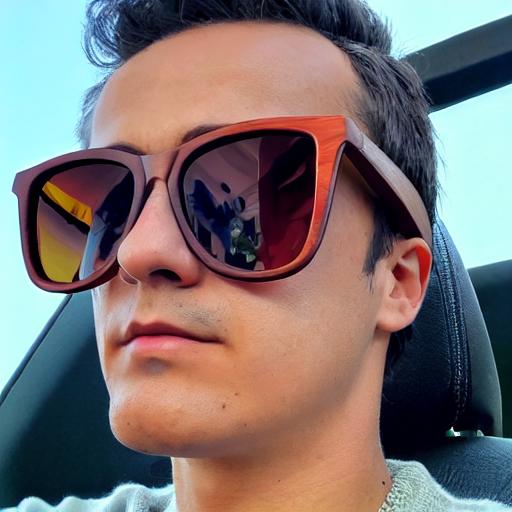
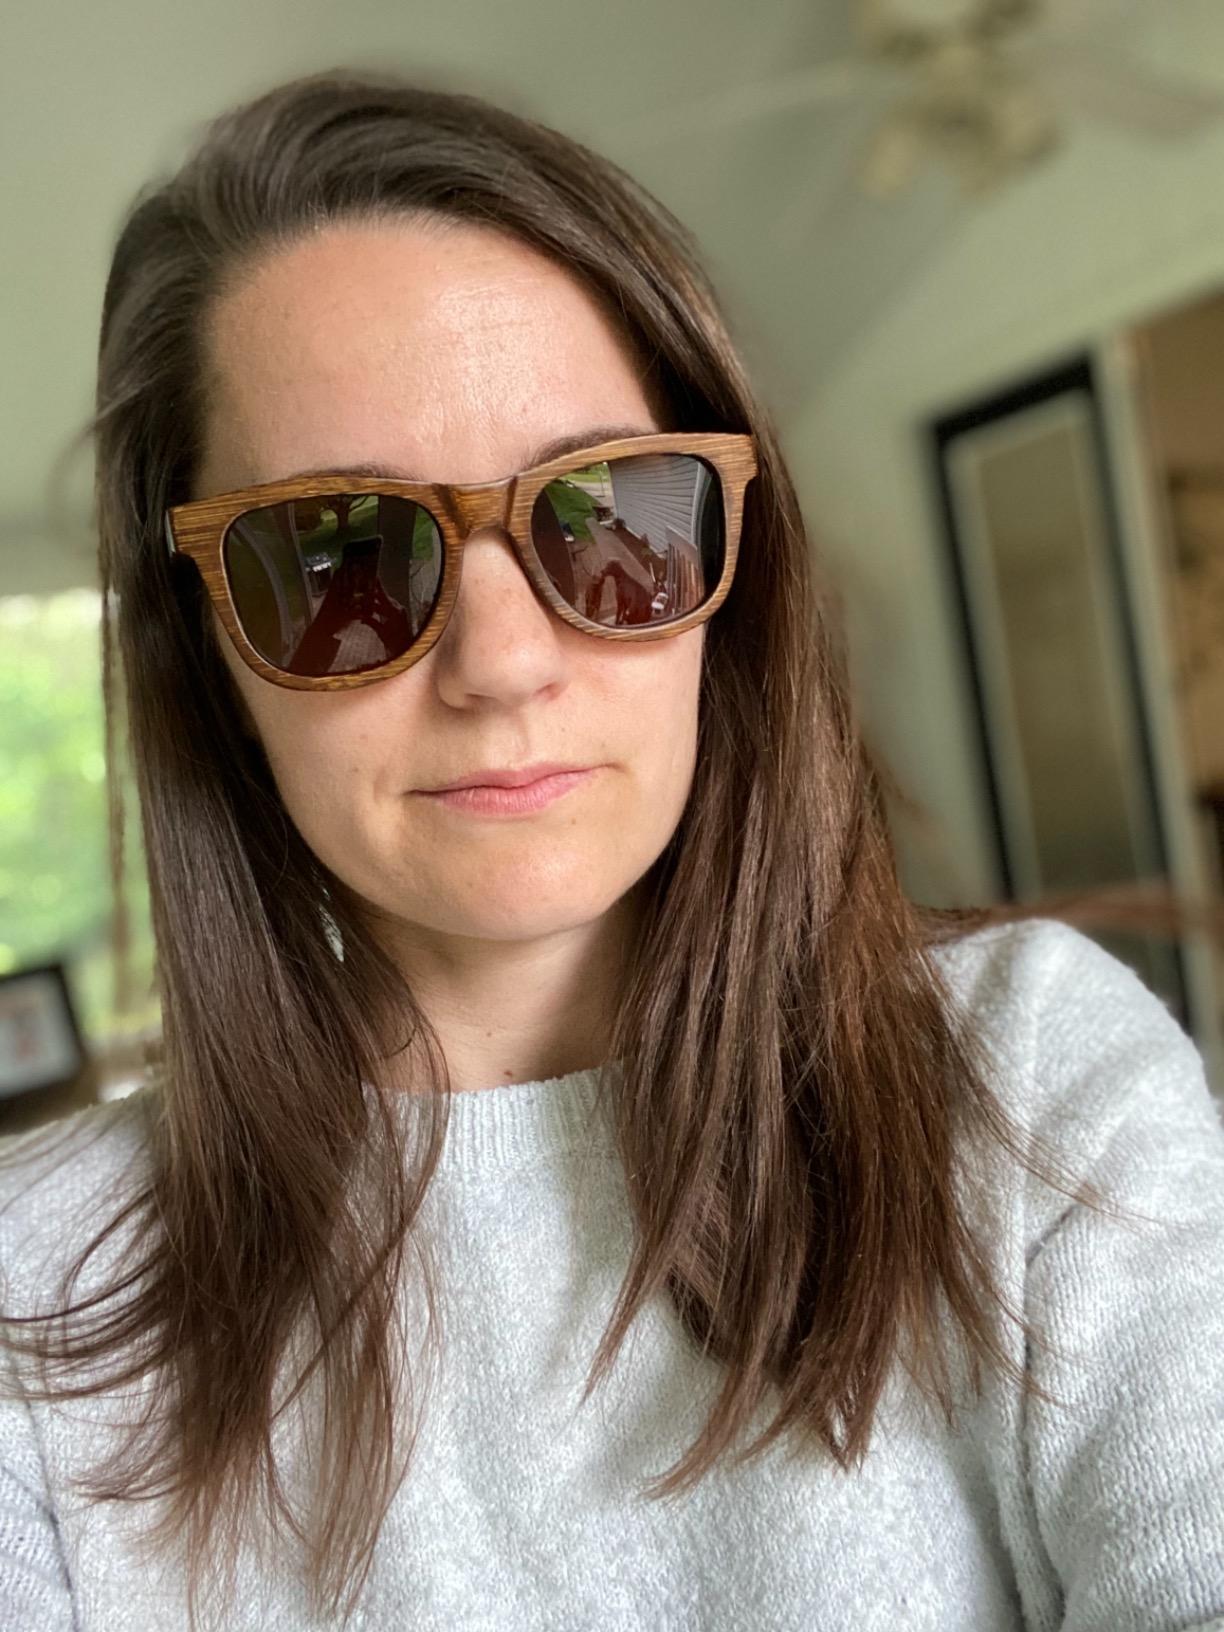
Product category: accessories_sunglasses
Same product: no